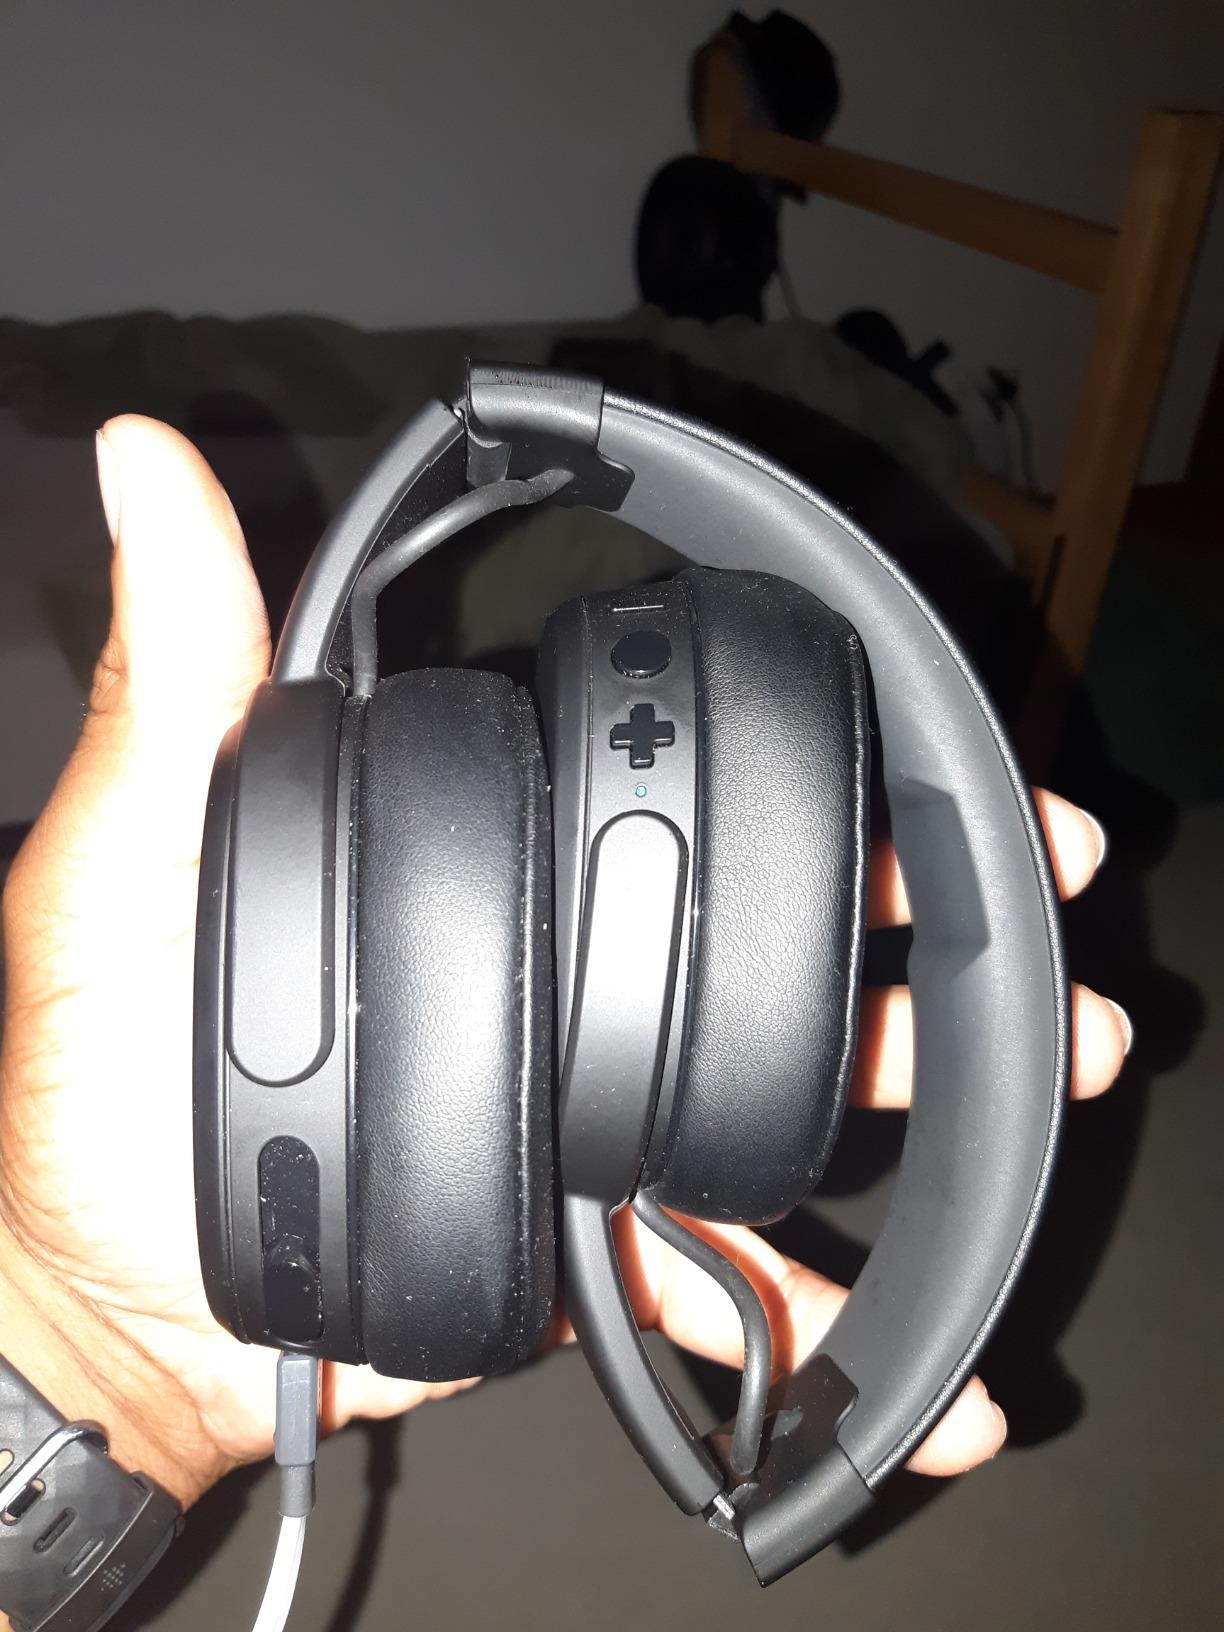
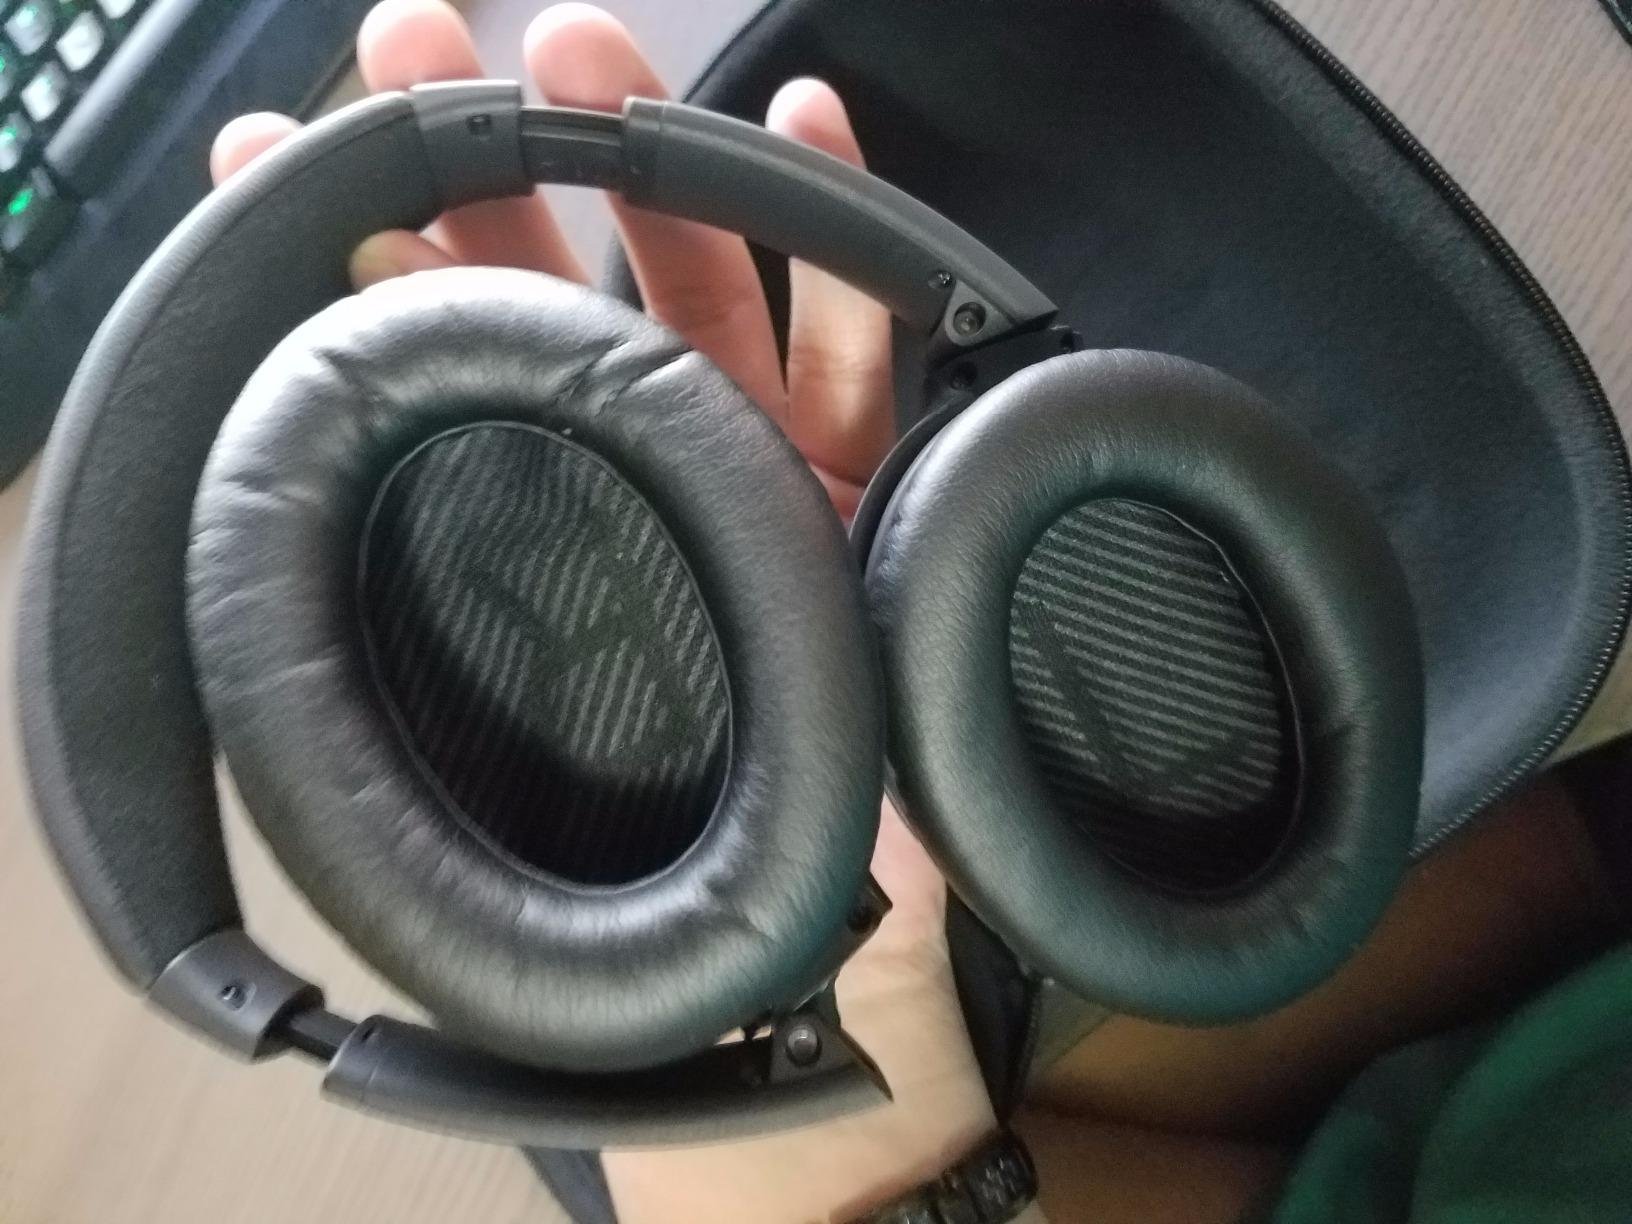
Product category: headphones
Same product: no